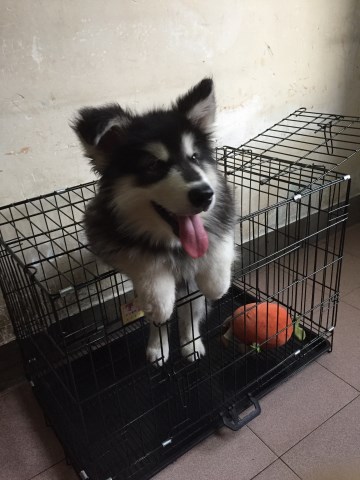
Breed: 1324-n000004-malamute